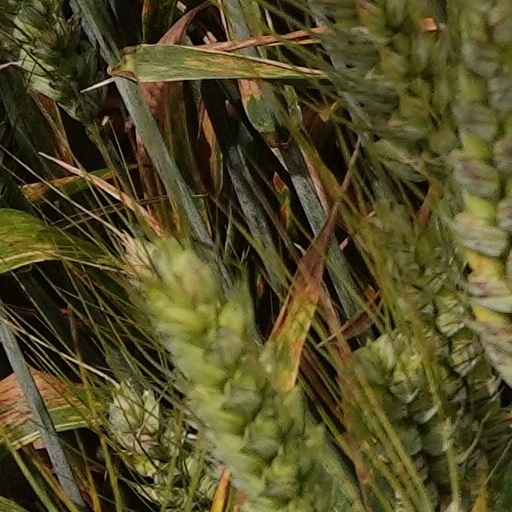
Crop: wheat